Tropical cyclone basins

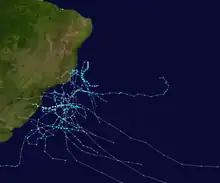
Tracks of named South Atlantic tropical and subtropical cyclones since 2004

Cyclones rarely form in other tropical ocean areas, which are not formally considered tropical cyclone basins. Tropical depressions and tropical storms occur occasionally in the south Atlantic, and the only full-blown tropical cyclones on record were the Angola tropical storm in 1991, Hurricane Catarina in 2004, Tropical Storm Anita in 2010, Tropical Storm Iba in 2019, Tropical Storm 01Q in 2021 and Tropical Storm Akará in 2024. The south Atlantic Ocean is not officially classified as a tropical cyclone basin by the World Meteorological Organization and does not have a designated regional specialized meteorological center (RSMC). However, beginning in 2011, the Brazilian Navy Hydrographic Center started to assign names to tropical and subtropical systems in this basin, when they have sustained wind speeds of at least .